Leytonstone

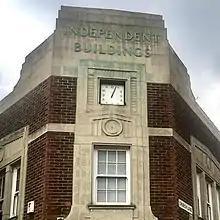
Independent Buildings, Church Lane

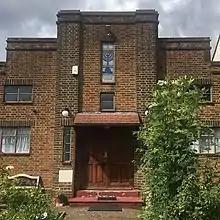
Leytonstone and Wanstead Synagogue, Fillebrook Road

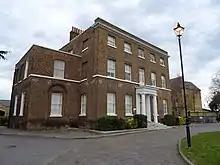

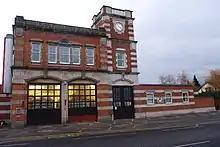
The original Leytonstone Fire Station

Between 1840 and 1867 Thomas Fowell Buxton’s son, also called Thomas Fowell Buxton (1822-1908), lived in the house with his wife Rachel Jane Gurney Buxton and large family. An account of the day-to-day life of the family was written by their daughter Elizabeth Ellen Buxton (1848-1919) which includes many drawings of the house, garden, family and friends.